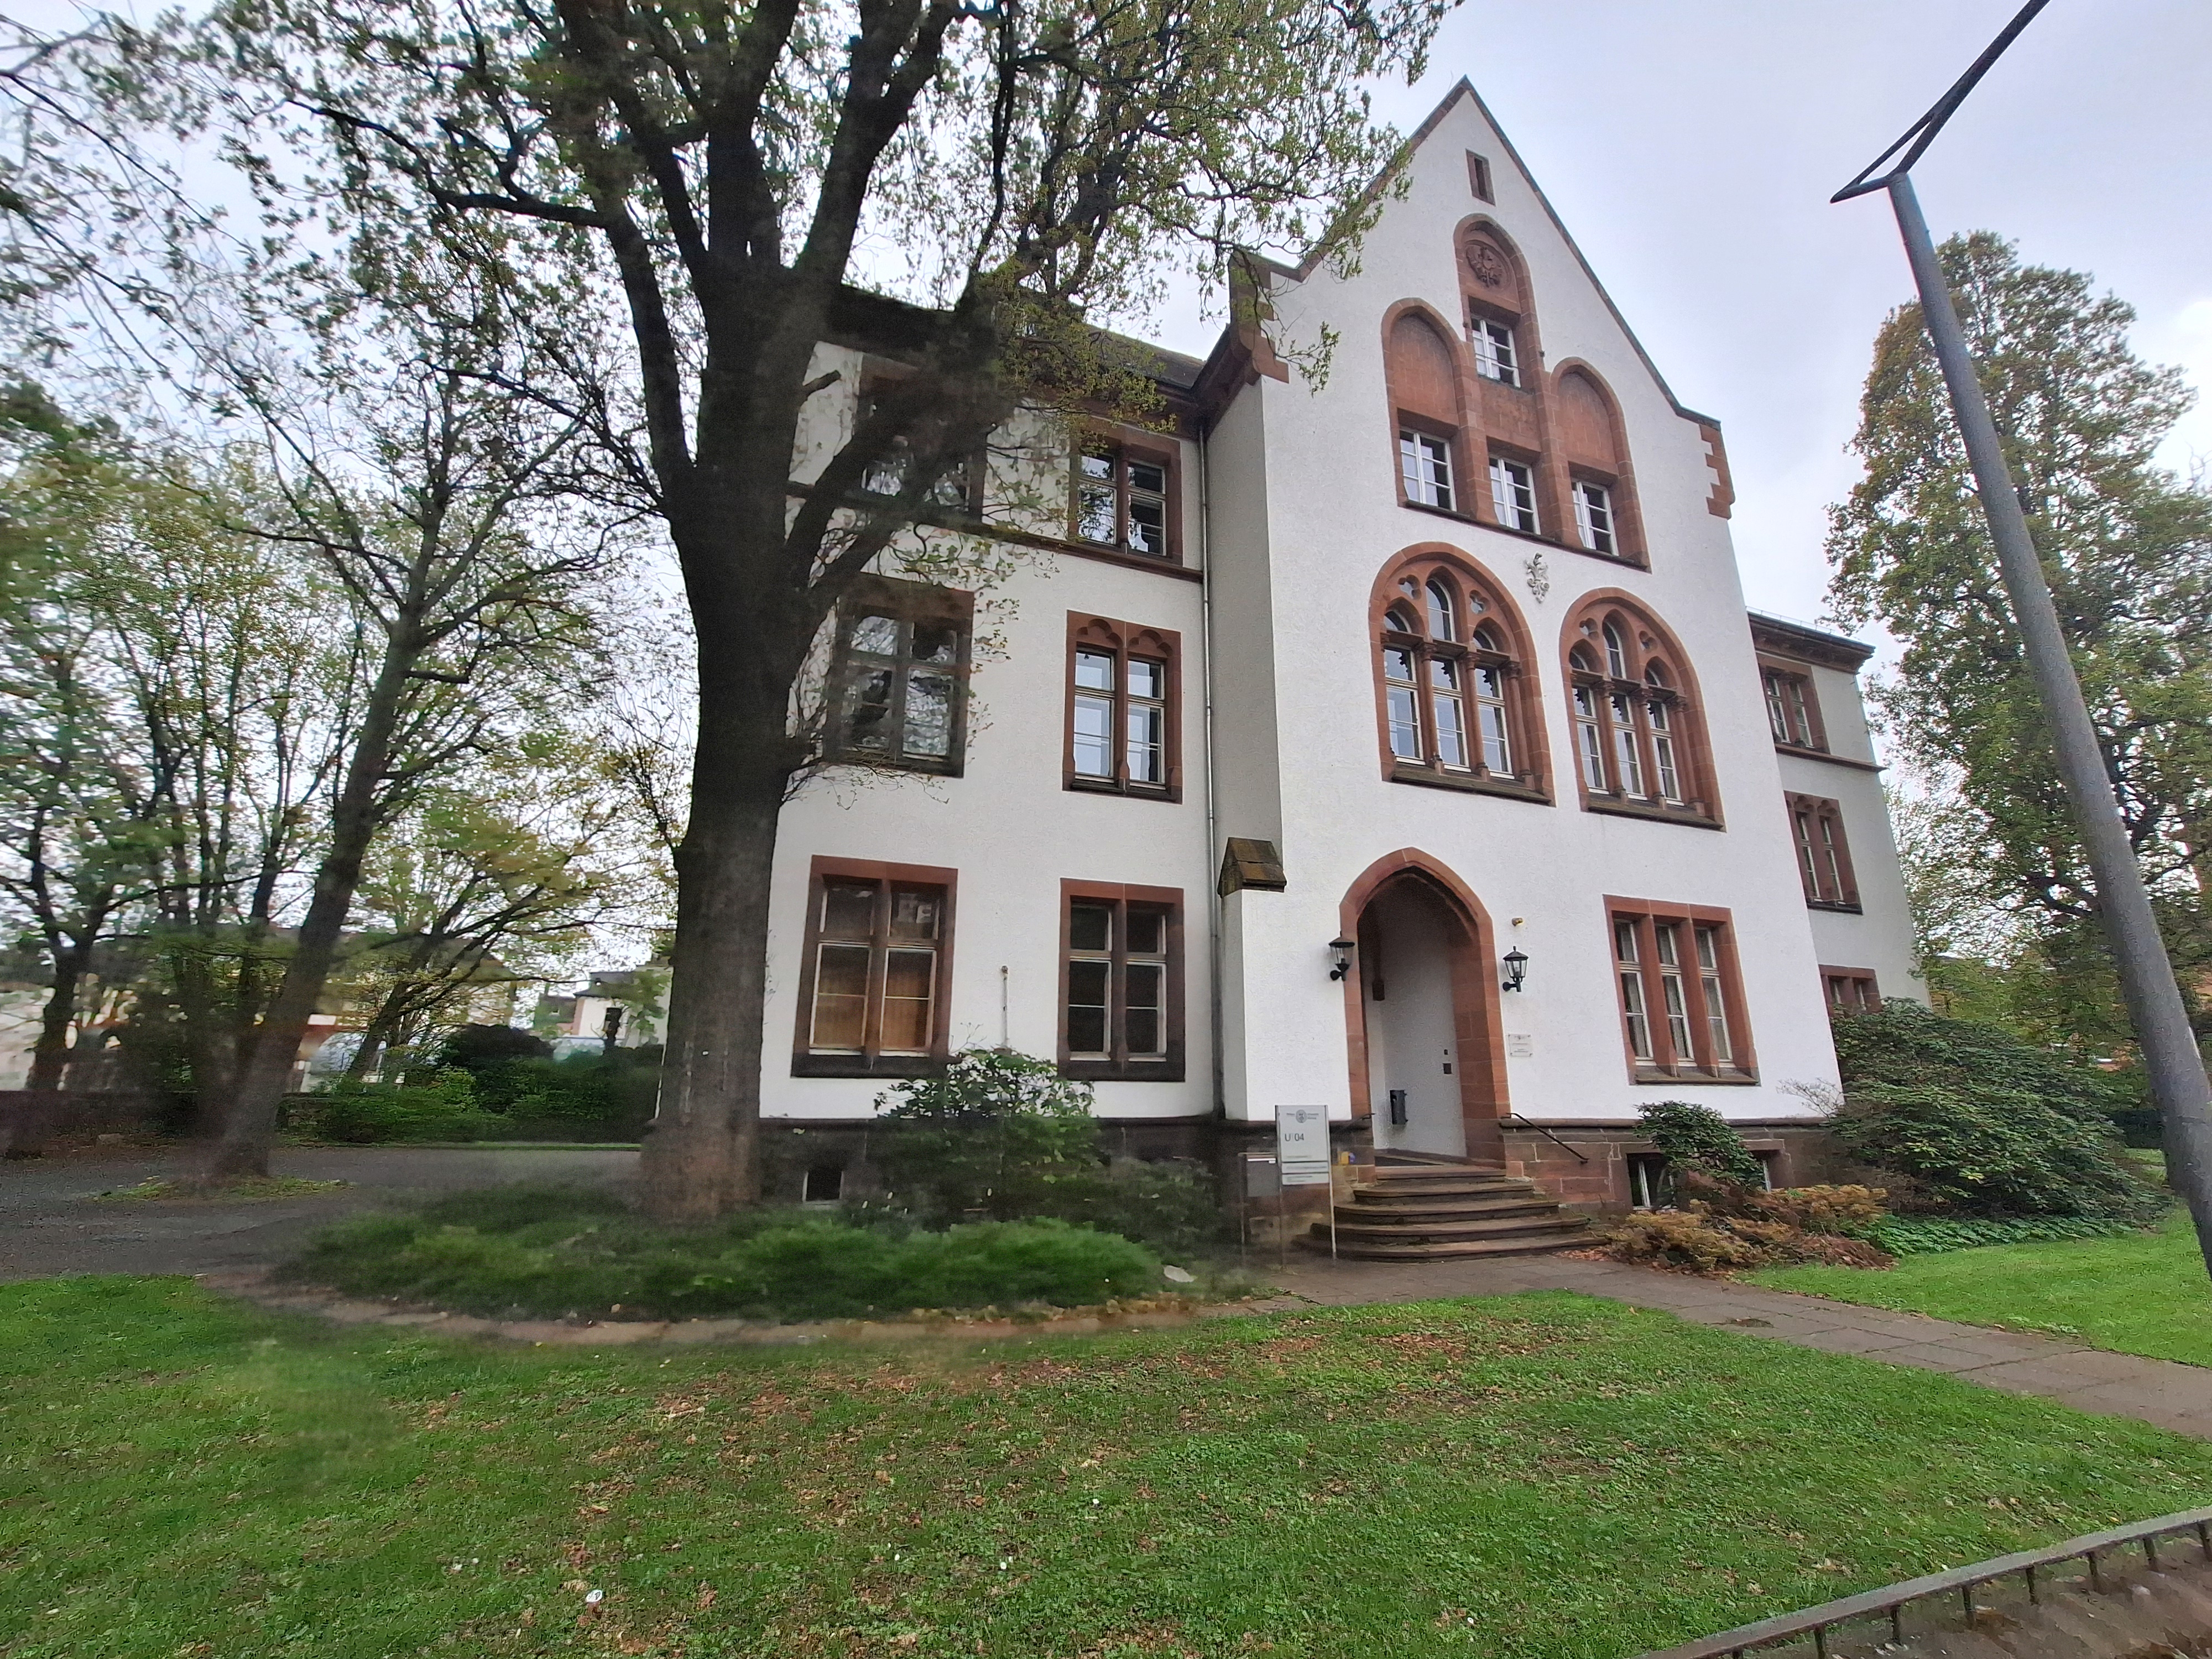
Building: Universitätsstraße 24